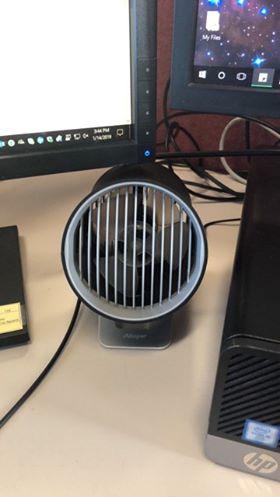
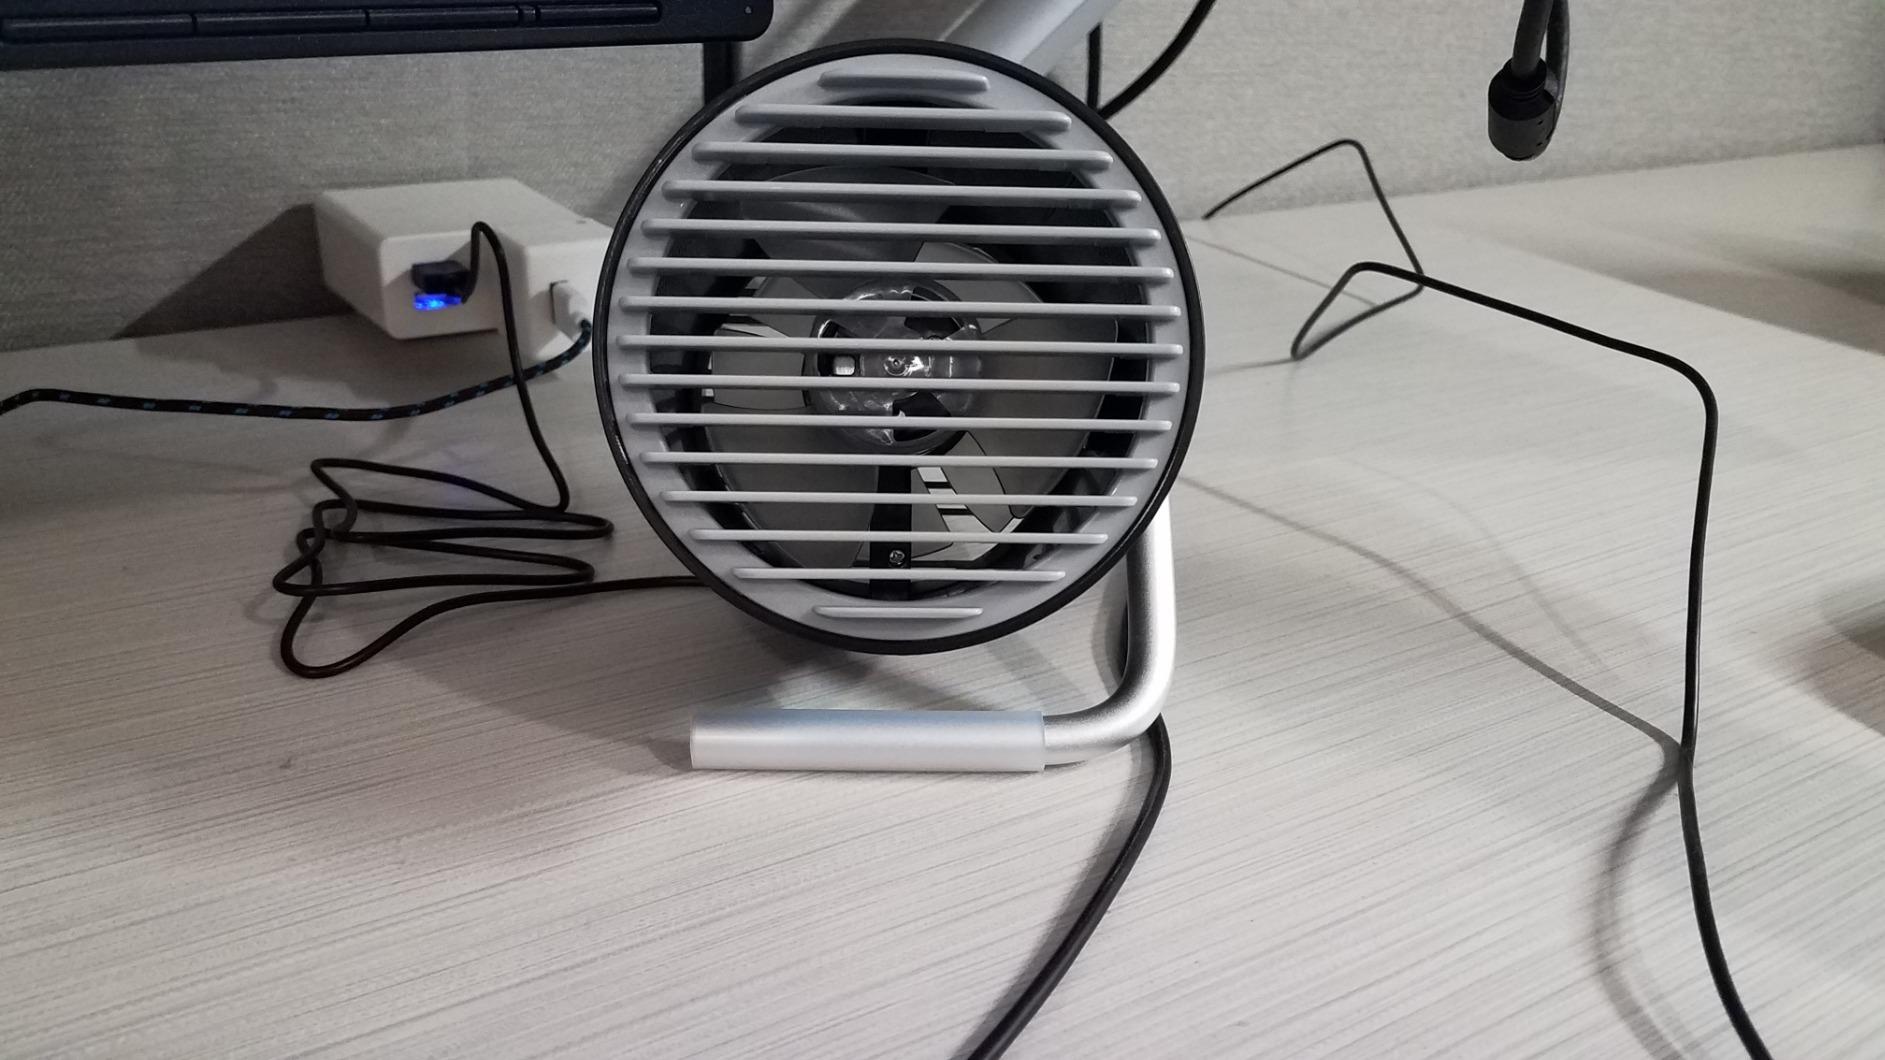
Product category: fan
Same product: no